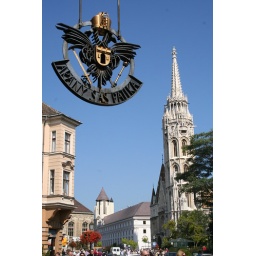
The museum's sign hangs in front of the main tower of Matyas Church in Budapest